Una Mabel Bourne

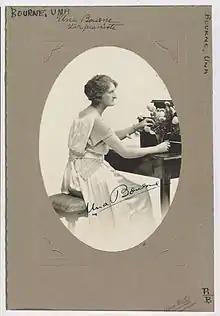
A 1922 photograph of Una Mabel Bourne, in the collection of the State Library of New South Wales

Una Mabel Bourne was born at Mudgee, New South Wales, the daughter of James George Bourne and Margaret Webber Bourne. Her father was a shopkeeper. She was raised in Melbourne. Una Bourne's musical abilities were evident early in life; she performed on piano in professional venues before her teens. She studied with Benno Scherek in Australia, and in several European cities as a young woman.